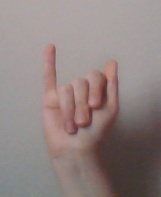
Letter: meem